Sky position (RA, Dec in degrees): 172.692, 28.168
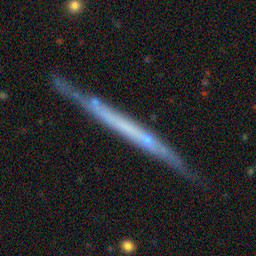
Galaxy morphology: Edge-on Galaxies without Bulge